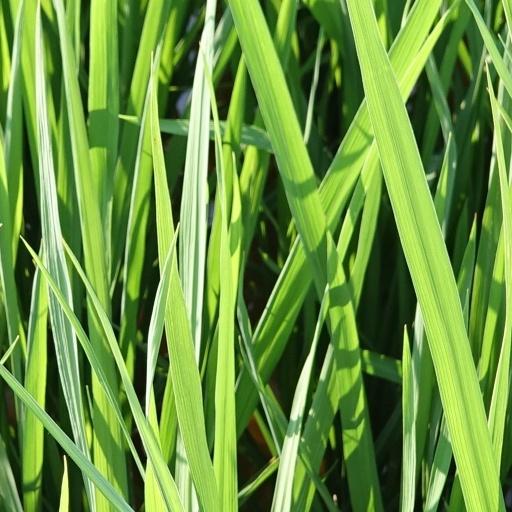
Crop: rice